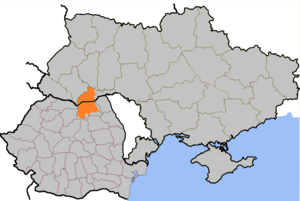
La Bucovine est une région historique de 10 442 km² délimitée en 1775 qui s'étend dans l'espace frontalier de l'Europe centrale, de l'Europe de l'Est et de l'Europe du Sud-Est. La moitié Nord avec 5 713 km² est en Ukraine depuis la dislocation de l'URSS en 1991 et le Sud avec 4 729 km² en Roumanie.
L’histoire des Juifs en Bucovine remonte à l’installation de communautés ashkénazes en 1650. La communauté connaît un apogée économique et culturel de 1775 à 1914, lorsque la Bucovine, moldave, roumanophone et majoritairement chrétienne orthodoxe, est régie par l’Autriche. La Shoah la touche sévèrement et de nombreux survivants choisissent d’émigrer après-guerre, principalement en Israël.